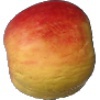
Label: Apple Red Yellow 1